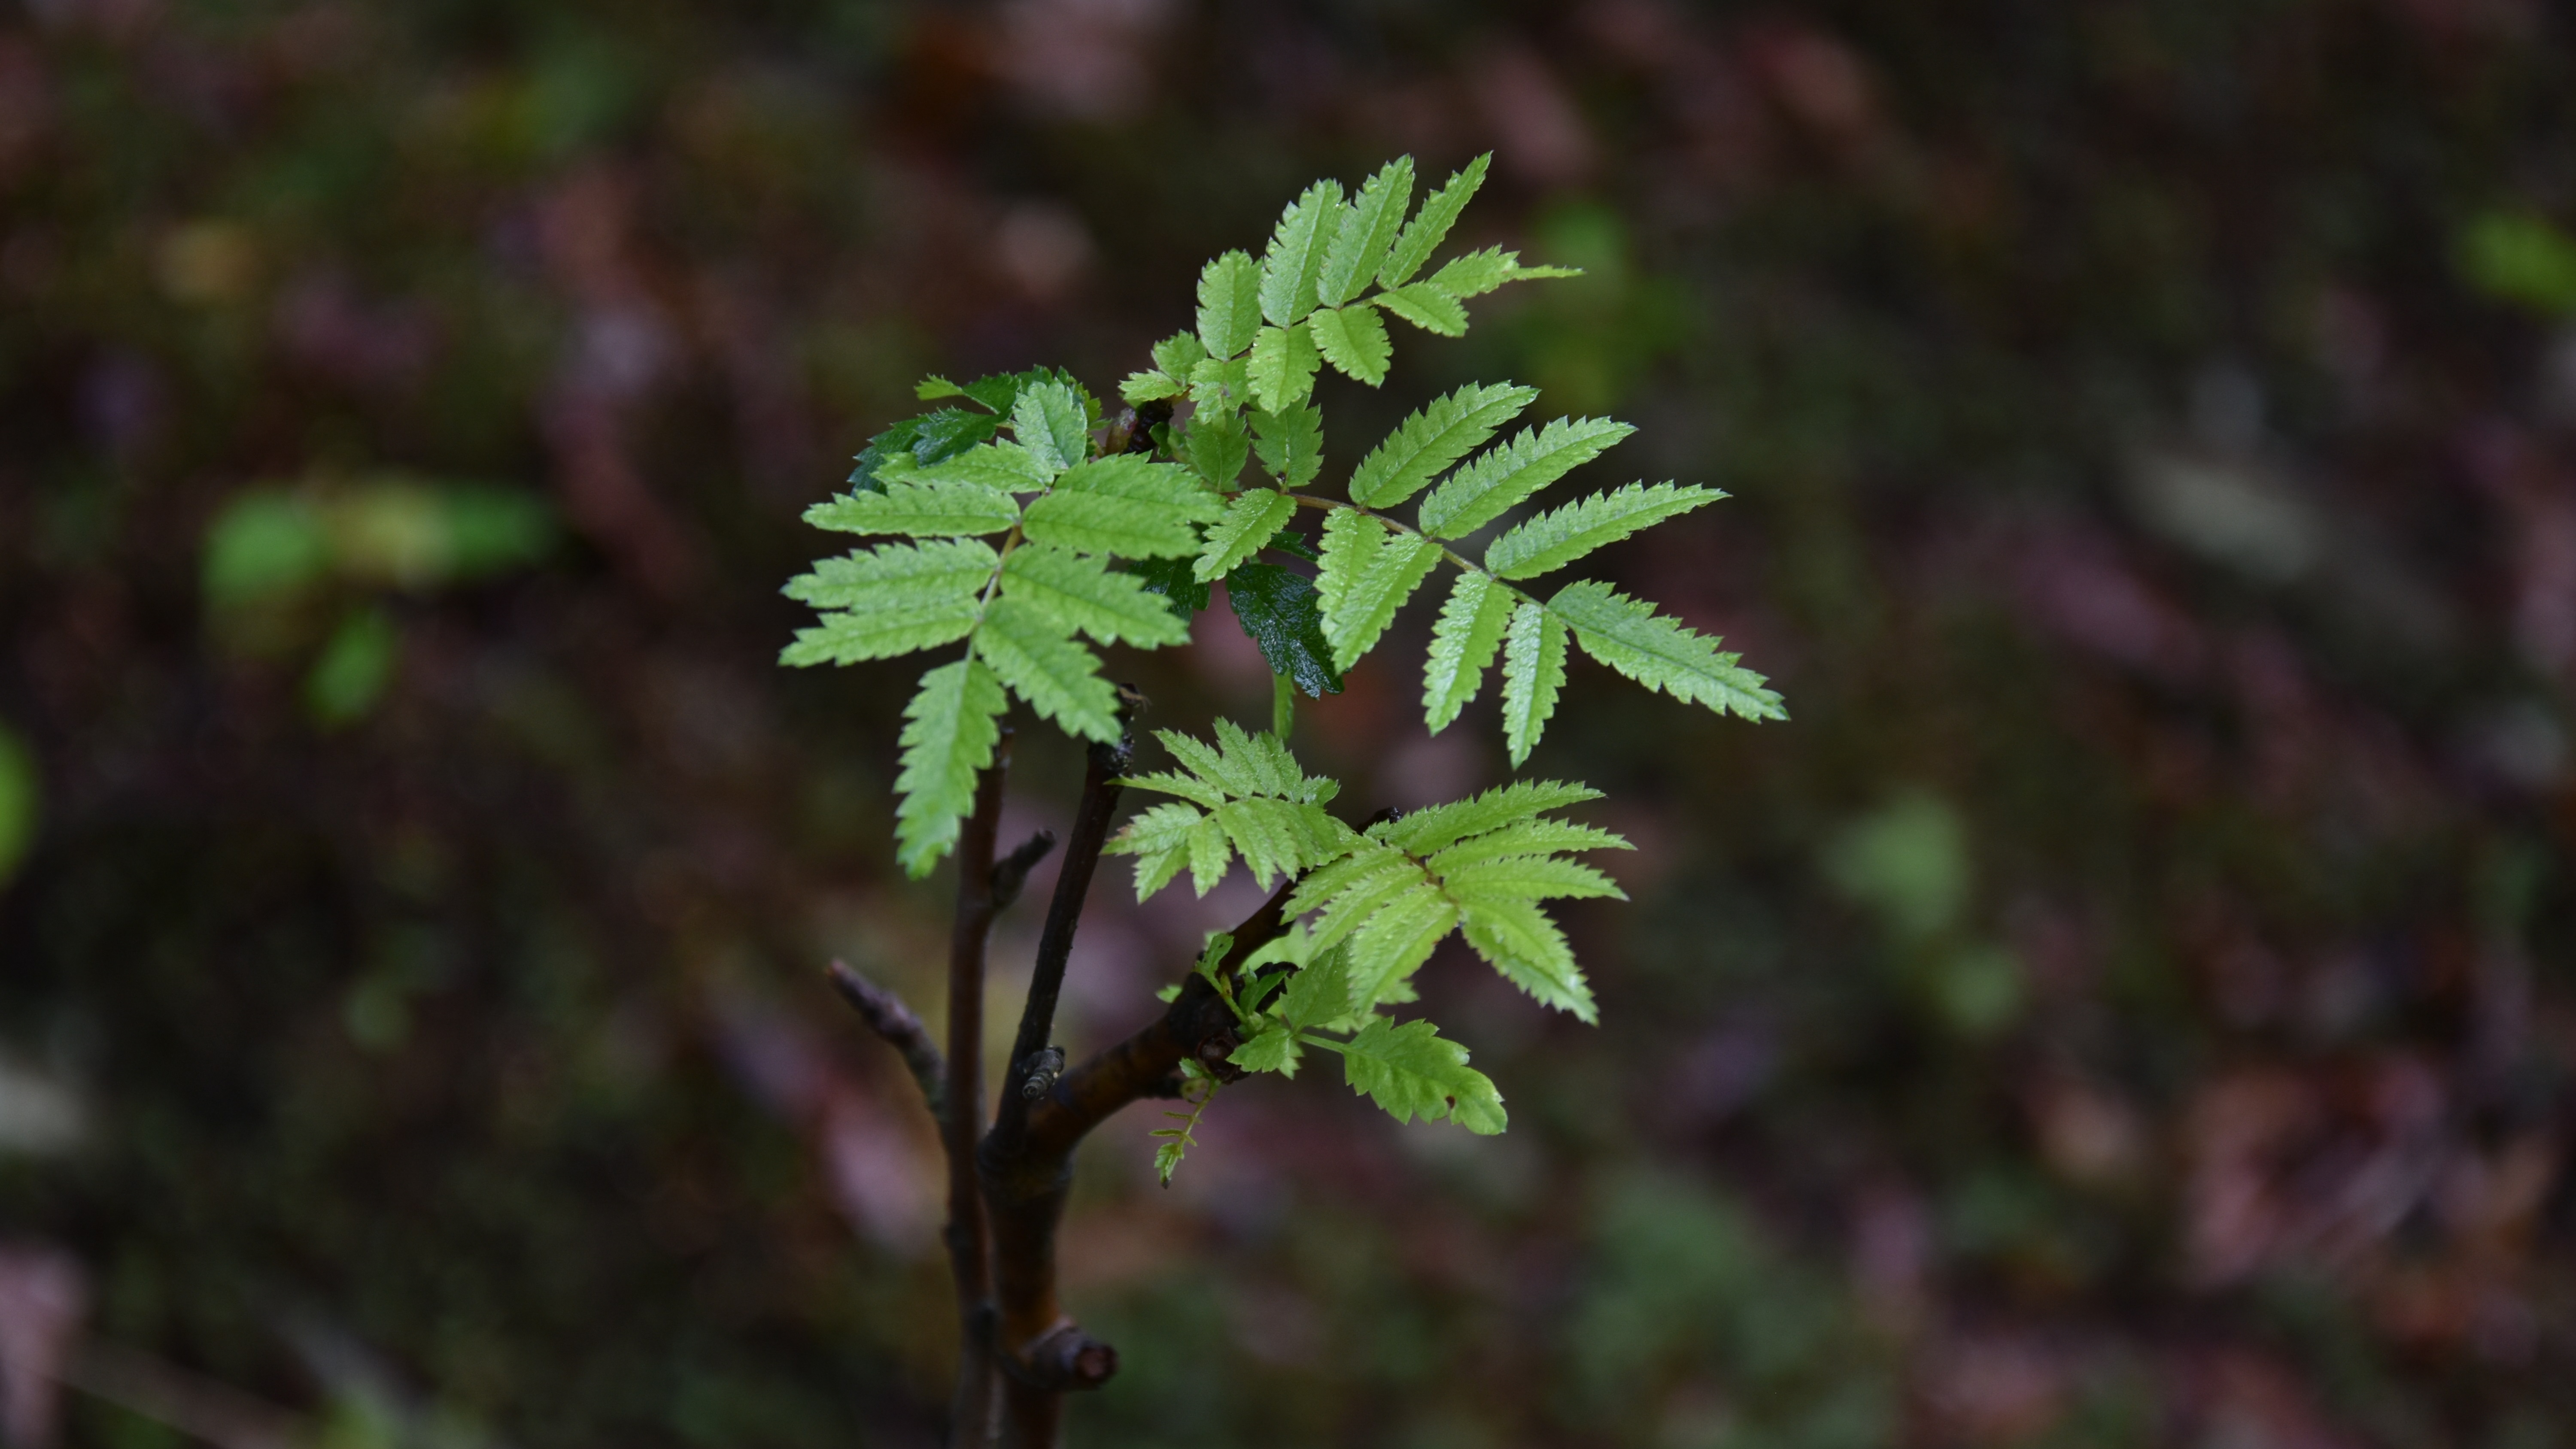
tree, nature, forest, branch, plant, leaf, flower, foliage, green, produce, autumn, botany, closeup, flora, maple tree, wildflower, vegetation, shrub, deciduous, woodland, sprig, rowan, macro photography, flowering plant, plant stem, woody plant, land plant